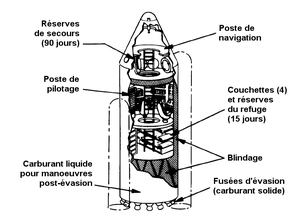
Le Projet Orion fut la première étude de conception d'un véhicule spatial mû par propulsion nucléaire pulsée, idée proposée par Stanislaw Ulam en 1947. Le projet, amorcé dans les années 1950, était mené par une équipe d'ingénieurs et de physiciens de General Atomics, comprenant quelques célébrités telles que le physicien Theodore Taylor. Sur la demande de Taylor, le physicien Freeman Dyson quitta pendant une année ses travaux universitaires pour diriger le projet. Ce fut le premier groupe de réflexion de la sorte depuis le projet Manhattan, la plupart des membres du projet Orion déclarent s'en souvenir comme les meilleures années de leur vie. De leur point de vue, l'humanité n'a jamais été aussi près qu'alors des voyages spatiaux à grande échelle.